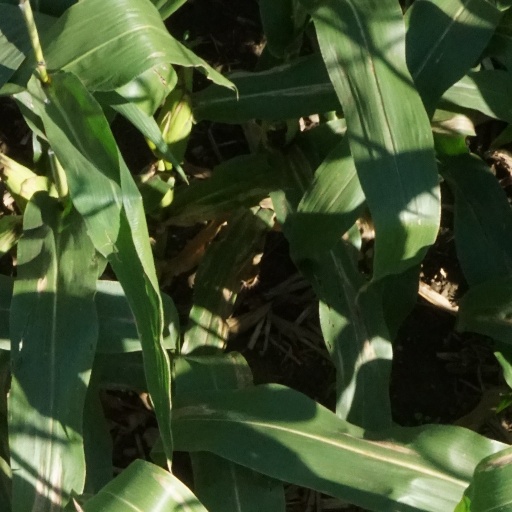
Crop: maize; corn